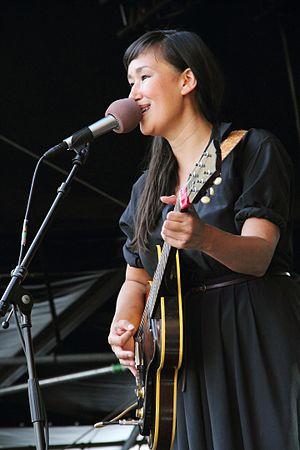
Nive Nielsen, née en 1979 à Nuuk, est une actrice, chanteuse et compositrice groenlandaise faisant partie de groupe Nive Nielsen & the Deer Children.